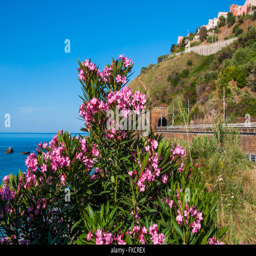
railway on the southern coast